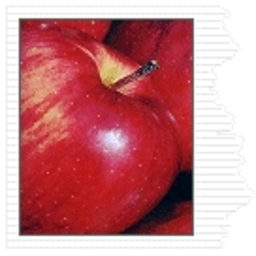
Label: Apple